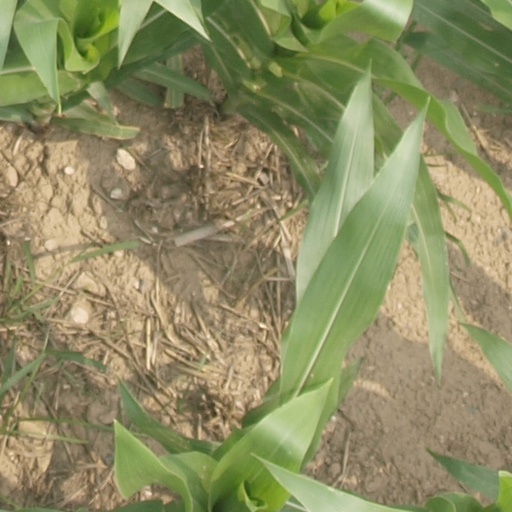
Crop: maize; corn